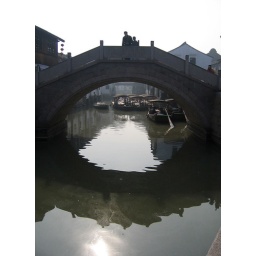
A stone bridge in a traditional Chinese canal town